Gotthold Salomon

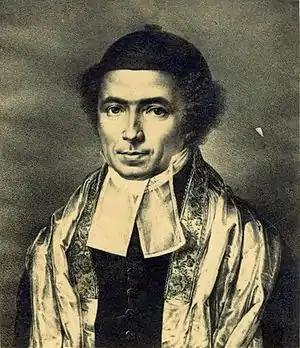
Gotthold Salomon

Gotthold Salomon (born as Schlomo Salman ben Lippmann haLewi; November 1, 1784 in Sandersleben (Anhalt-Dessau) – November 17, 1862 in Hamburg) was a German Jewish rabbi, politician and Bible translator.